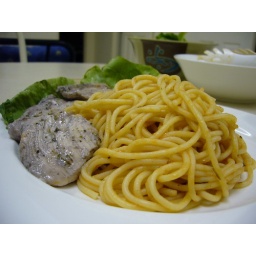
Spaghetti with chicken breast cooked in red wine